Ford Taunus TC

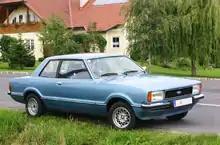
Ford Taunus TC2 2-door (1976–1979)

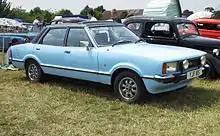
Ford Cortina Mk IV 4-door (1976–1979): after 1976 the Fords Taunus and Cortina were virtually identical.

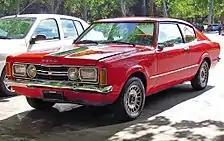
The Argentina-exclusive Taunus 2300 GT fastback coupé, built from 1974 up until the end of 1984.

At the end of November 1975, in time for the 1976 model year, production began of the Taunus series "GBTS", also known as the "Ford Taunus TC2".